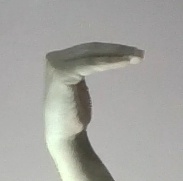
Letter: haa